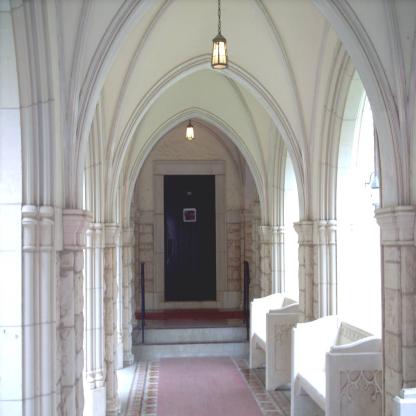
Scene: Indoor